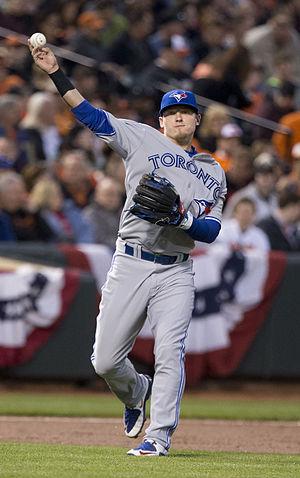
La saison 2015 des Blue Jays de Toronto est la 39ᵉ saison en Ligue majeure de baseball pour cette franchise.
Le match des étoiles de la Ligue majeure de baseball 2015 est la 86ᵉ édition de cette opposition entre les meilleurs joueurs de la Ligue américaine et de la Ligue nationale, les deux composantes des Ligues majeures de baseball.